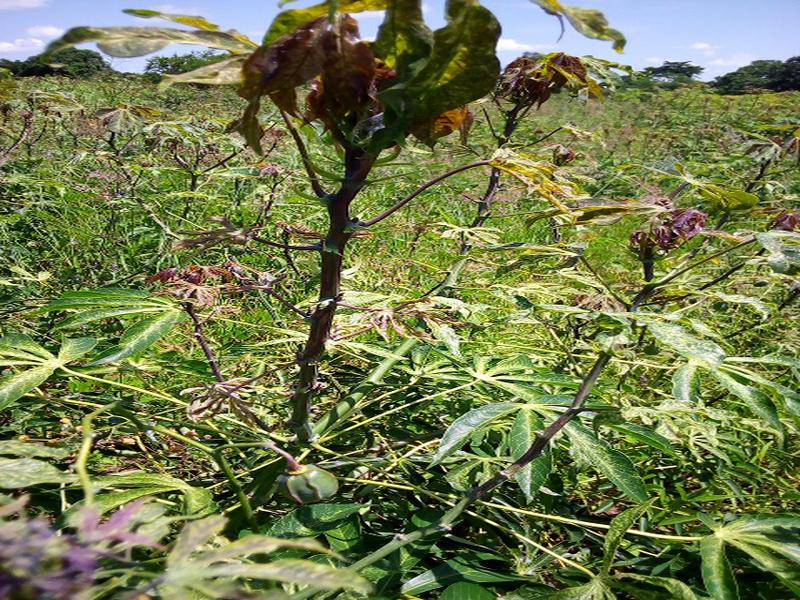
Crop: cassava
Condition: green_mottle